Porsche 911 RSR

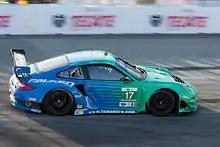
911 RSR in 2012 used by the Falken Team

The revised model was first used in racing at the 2009 12 Hours of Sebring. The qualification ended with a double pole position for the two factory-supported teams. In the race, the Porsche works drivers Jörg Bergmeister, Patrick Long and Marc Lieb narrowly missed the podium in the GT2 class after two collisions. Lieb and Lietz achieved their first class win at the 1000 km race in Barcelona in the Le Mans Series.